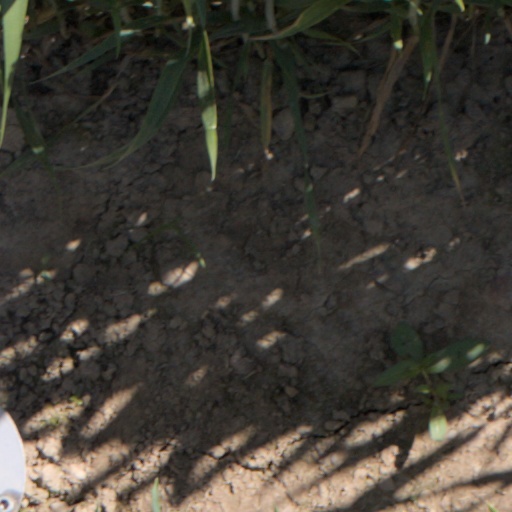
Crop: wheat